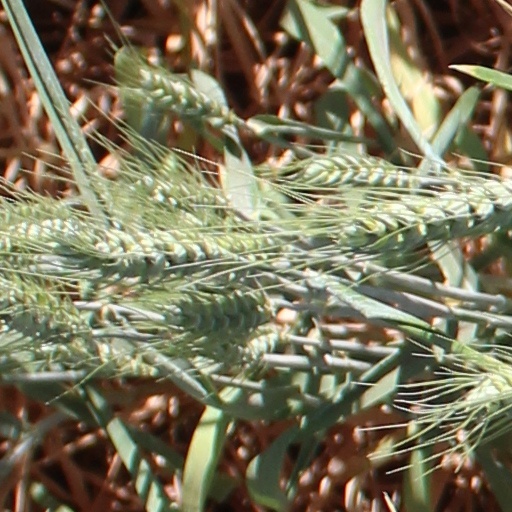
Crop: wheat